2nd/10th Dragoons

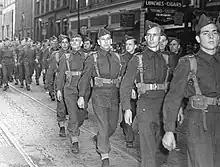
Soldiers of the 2nd/10th Dragoons in June 1942

In the years prior to the War of 1812, volunteer cavalry troops were founded to support the various infantry regiments formed as part of the "sedentary" militia (only to be called up in times of war) of Upper Canada (modern-day southern Ontario). On commencement of hostilities against the United States in 1812, Major-General Sir Isaac Brock organized several troops into an independent "corps" (equivalent to a modern armoured regiment) designated the Niagara Light Dragoons, which fought under Brock's command in the Niagara and Detroit campaigns. Due to it being a volunteer unit that would only have served one year, the Niagara Light Dragoons were disbanded in 1813, replaced by the Troop of Provincial Dragoons (sometimes also called The Niagara Frontier Guides or The Niagara Frontier Guards) under the command of William Hamilton Merritt, the man who later helped drive the creation of the Welland Canal. The Troop remained in action for the remainder of the war, distinguishing itself in the Stoney Creek and Lundy's Lane campaigns in 1813 and 1814. At war's termination, the Troop was disbanded.